Roha Fort

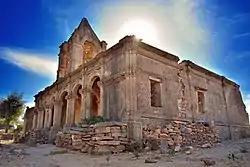
Roha Fort

Roha Fort is one of the many forts of Kutch, Gujarat.